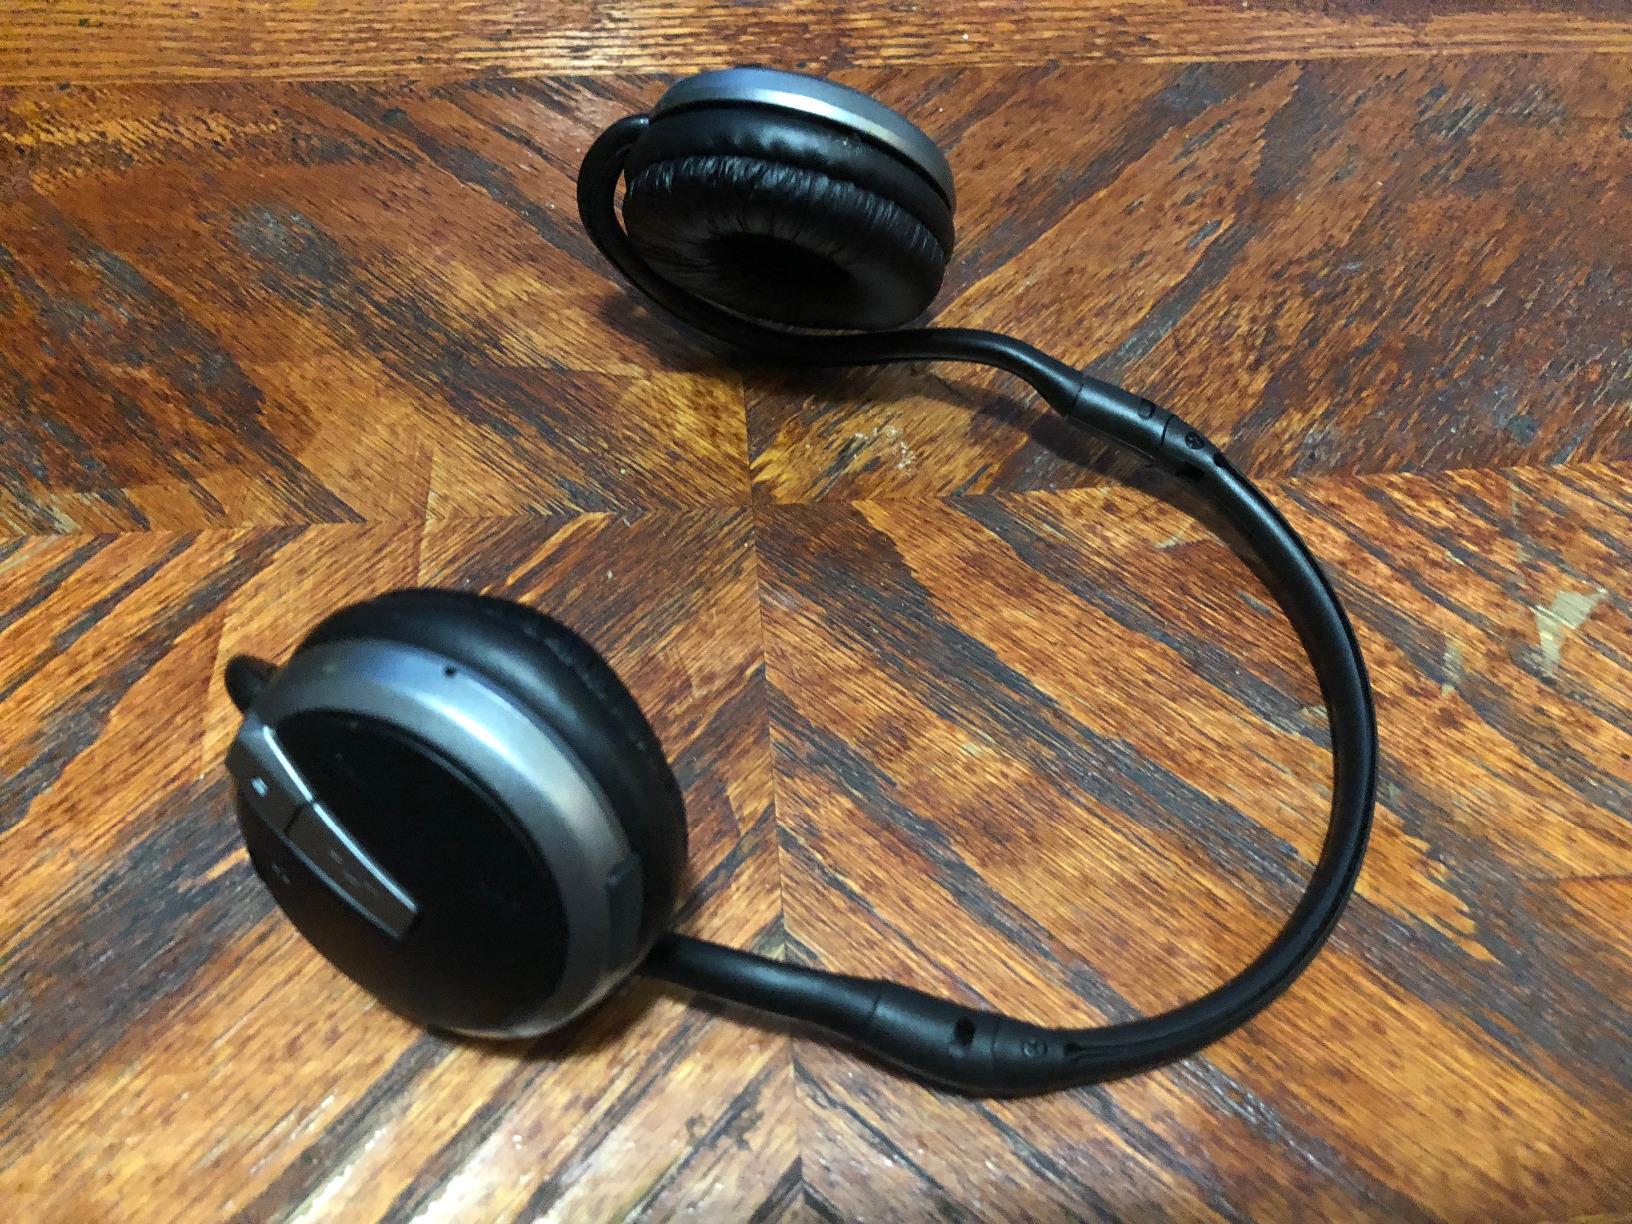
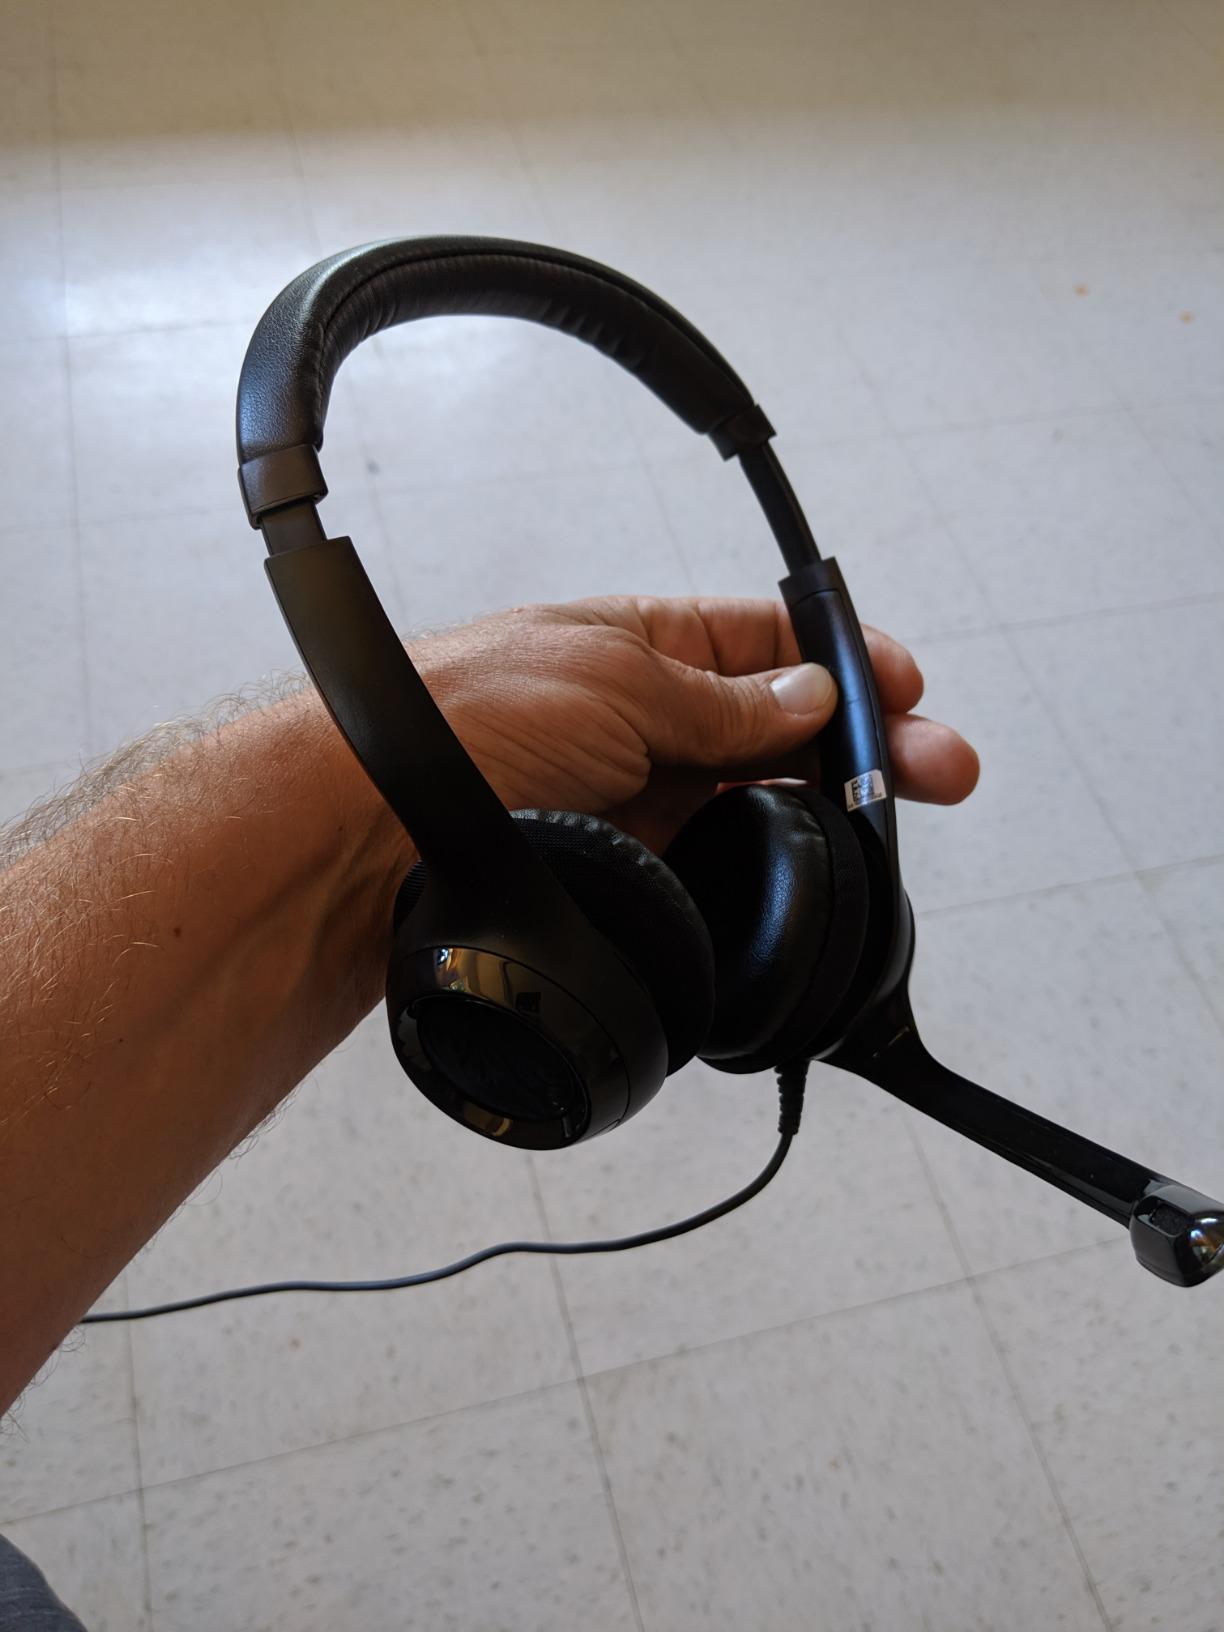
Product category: headphones
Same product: no